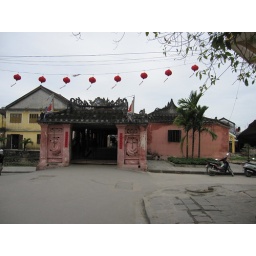
This bridge houses a temple. At each end of the bridge, monkey statues protect the entrances in exchange for offerings.